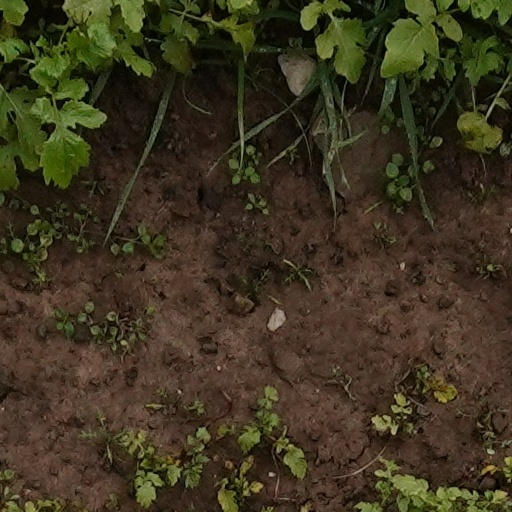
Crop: wheat